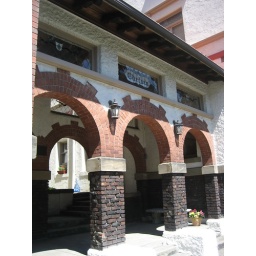
This is the only building I want to live in more than mine.Across the street from Kinnear Park